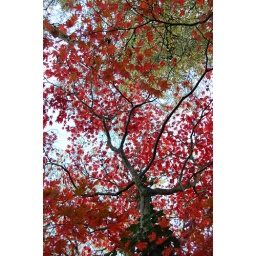
A beautiful red leaf tree in Stanley park, which stood out from the bare trees.